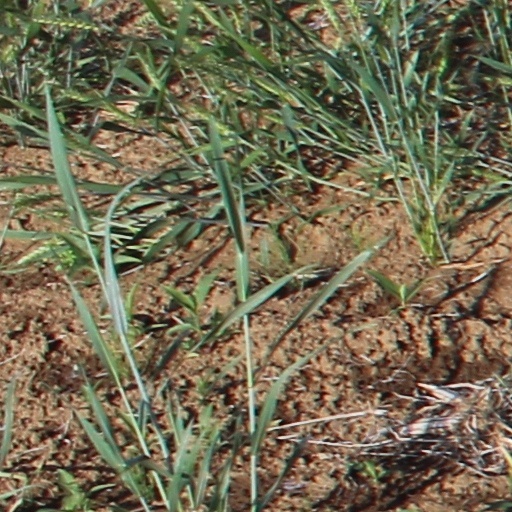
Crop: wheat